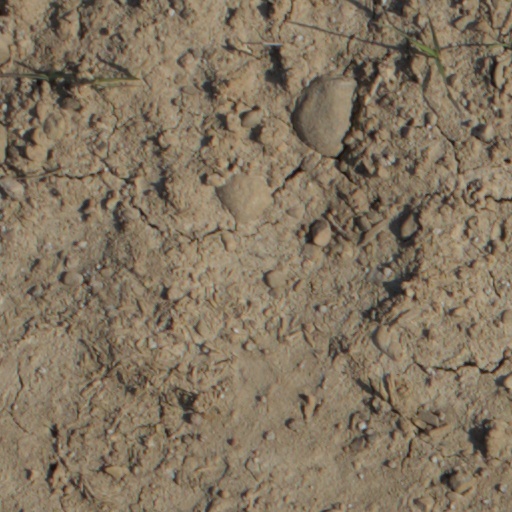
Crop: wheat